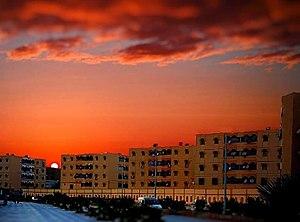
Biskra est une commune du Nord-Est du Sahara algérien, chef-lieu de la wilaya de Biskra, située à 400 km environ au sud-est d'Alger. La ville a une superficie de 127,70 km². La ville comptait 218 467 habitants en 2010 et se place donc au 10ᵉ rang au niveau national. La ville est située sur un point stratégique car elle est la porte du désert du Sahara.